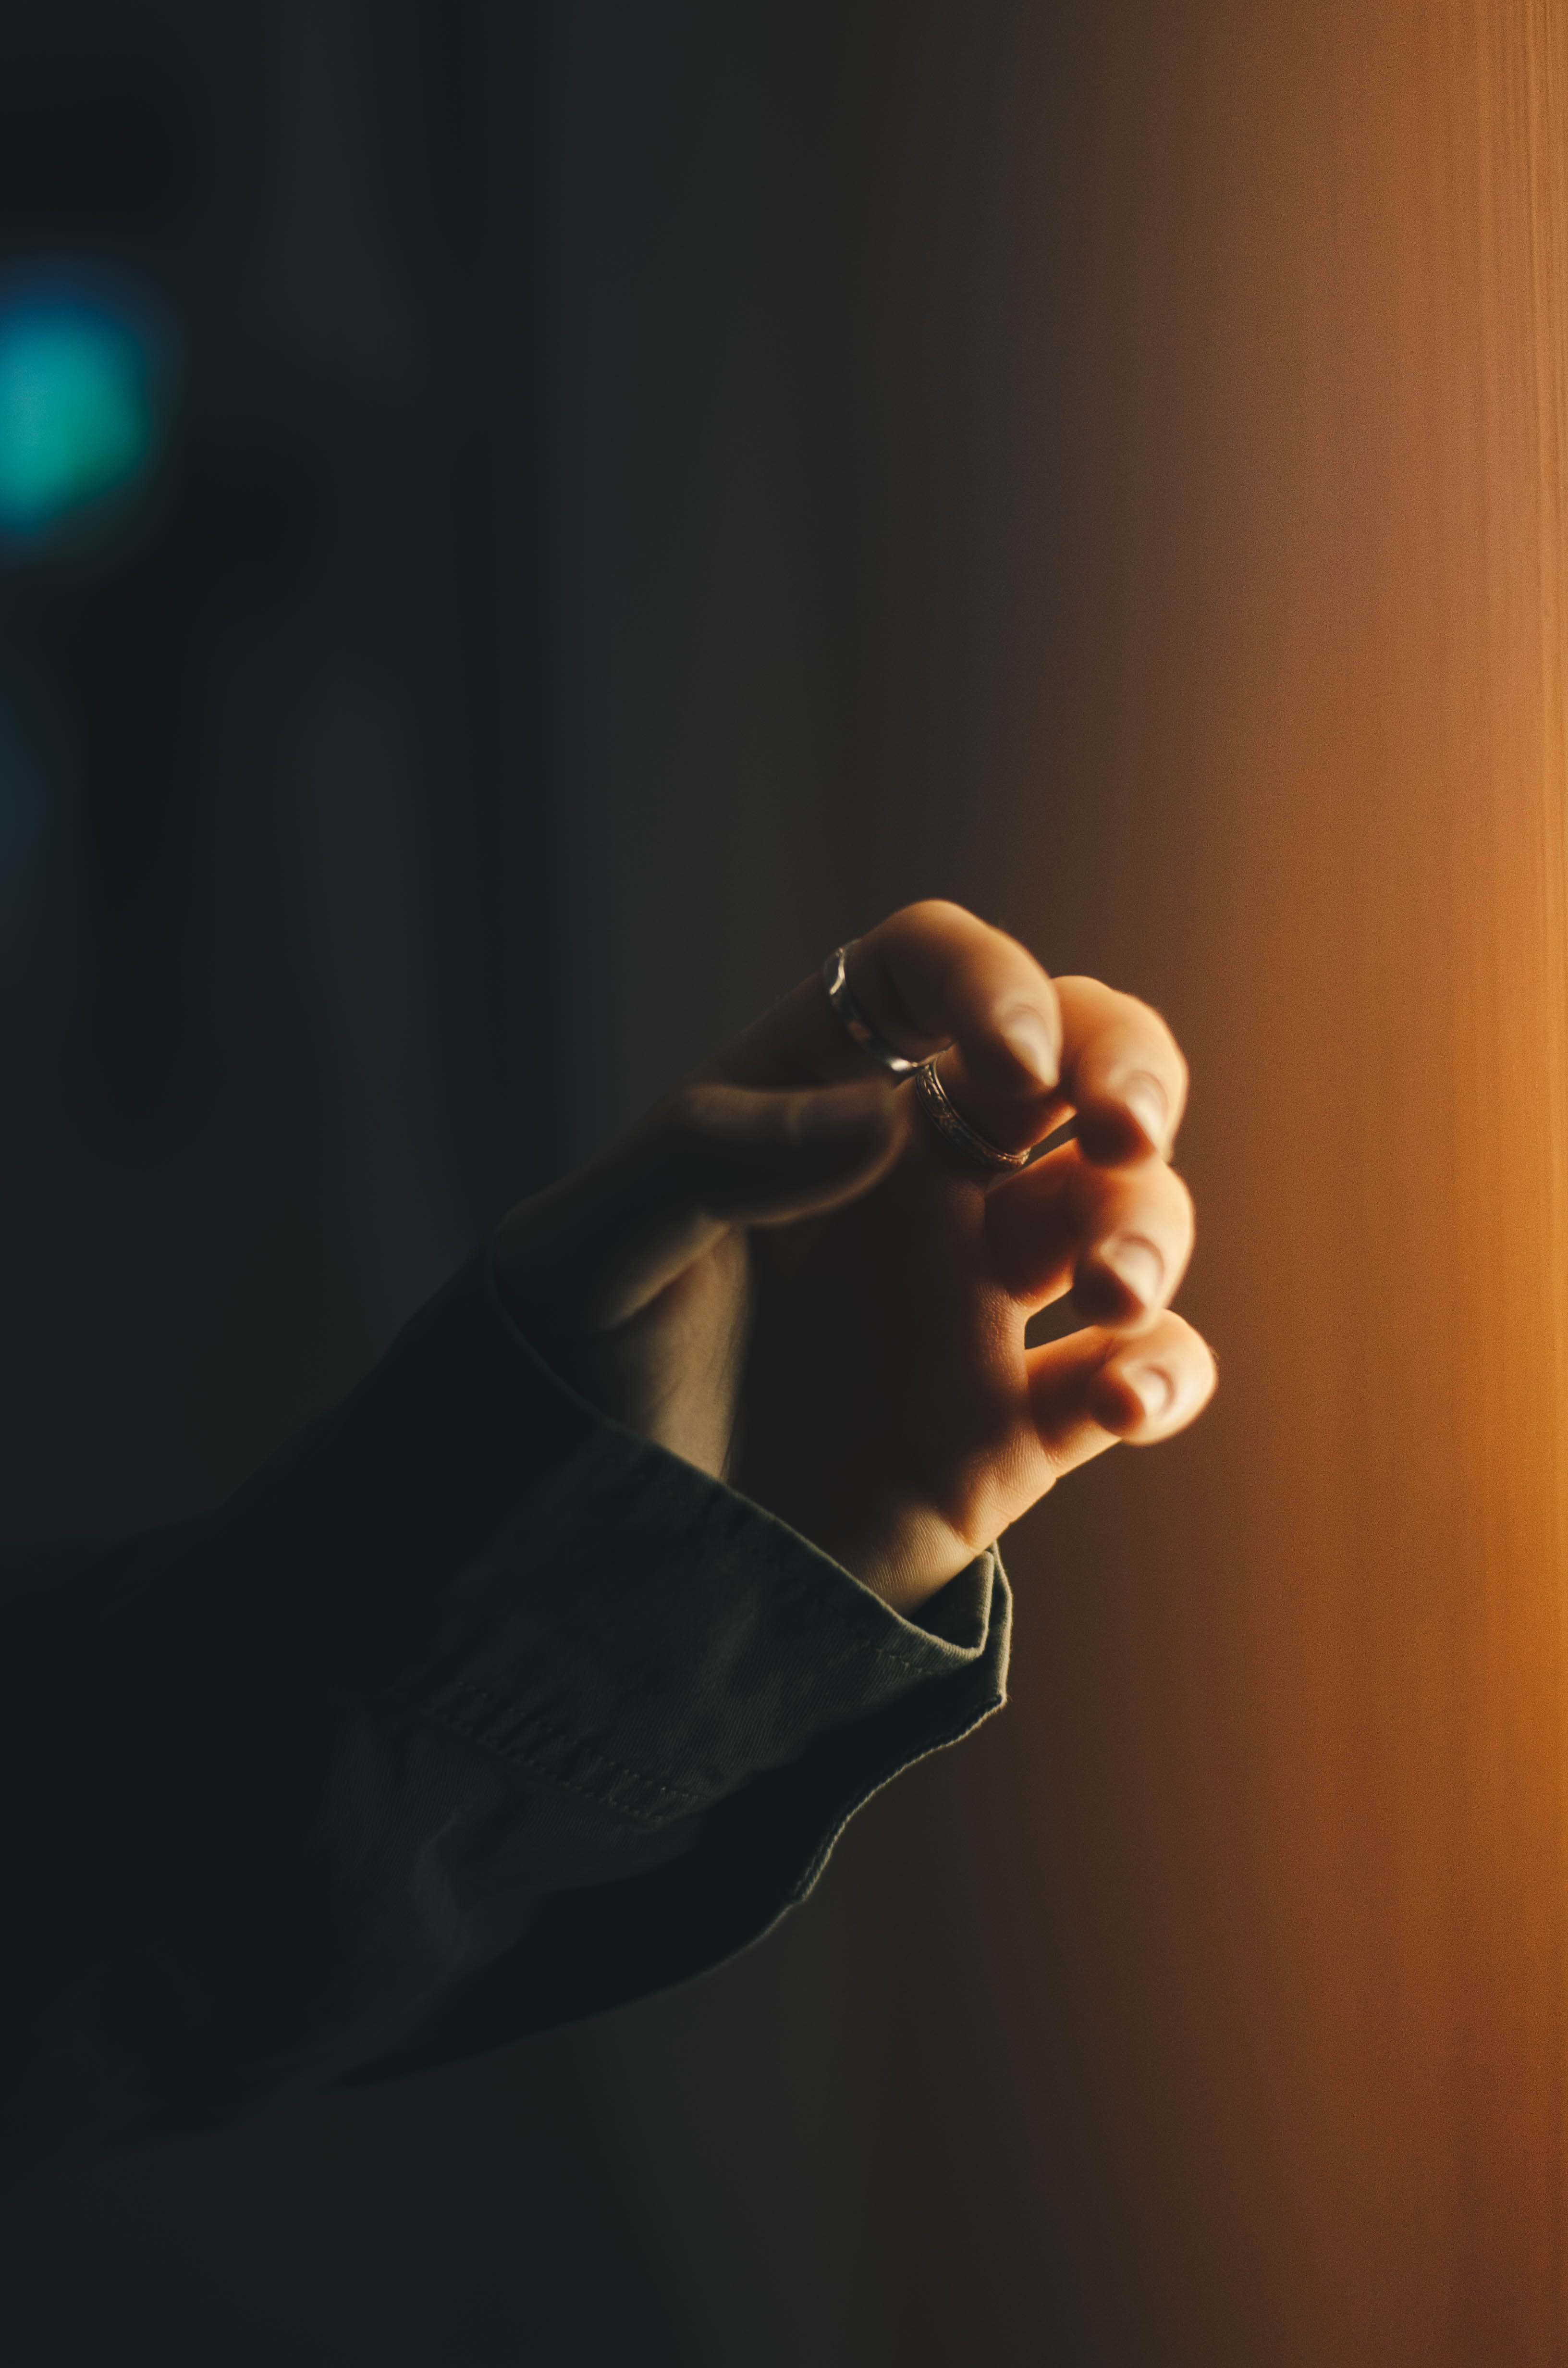
hand, light, photography, finger, shadow, darkness, black, close up, emotion, interaction, sense